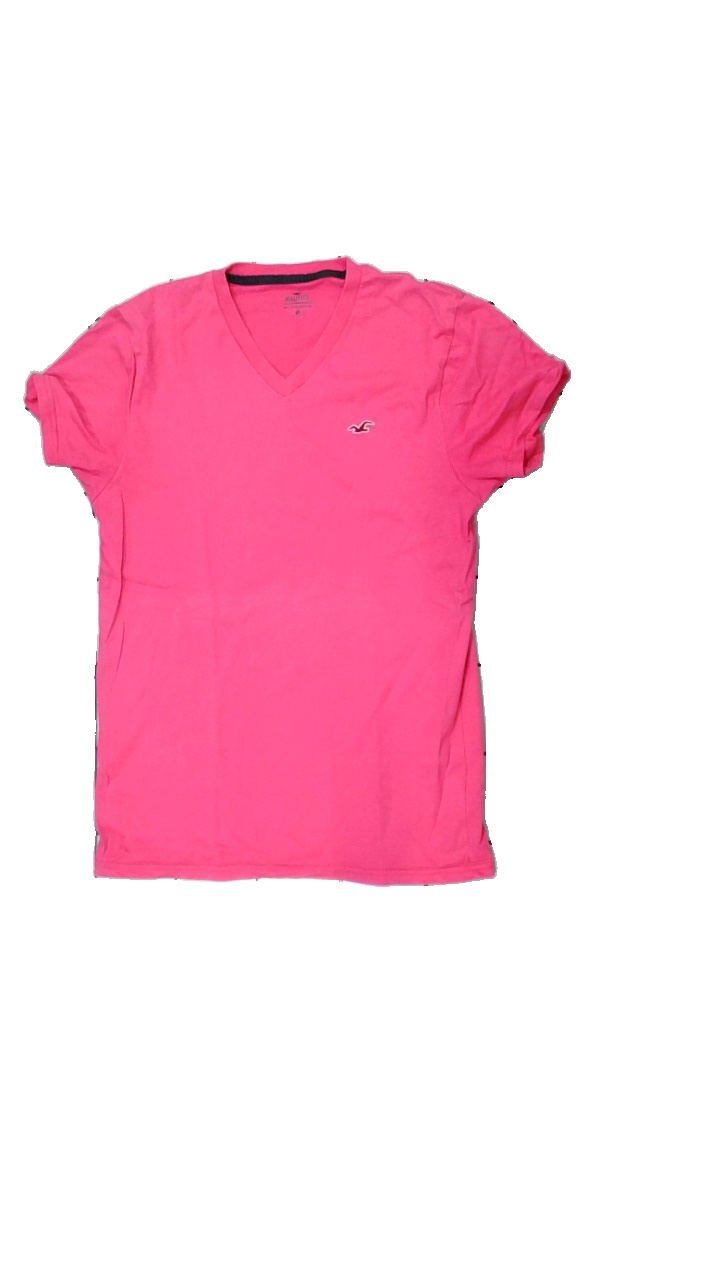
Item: T-shirt (Ladies)
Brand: Hollister
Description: t-shirt med tryck
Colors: Pink, White, Red
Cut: V-collar
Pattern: Logo print
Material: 58% bomull 42% polyester
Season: All
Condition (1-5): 1
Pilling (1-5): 1
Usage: Export
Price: <50